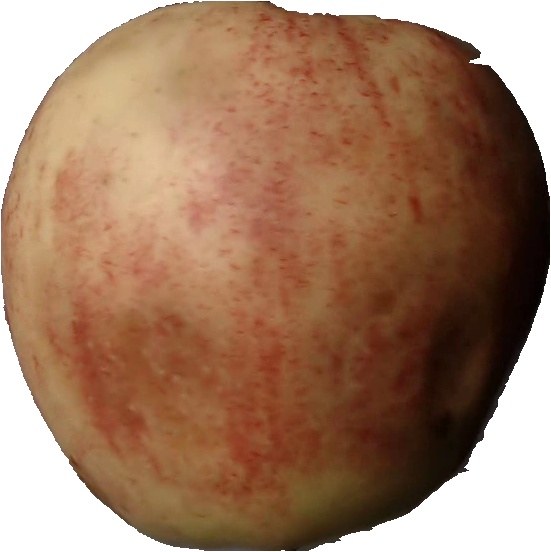
Label: apple_red_3